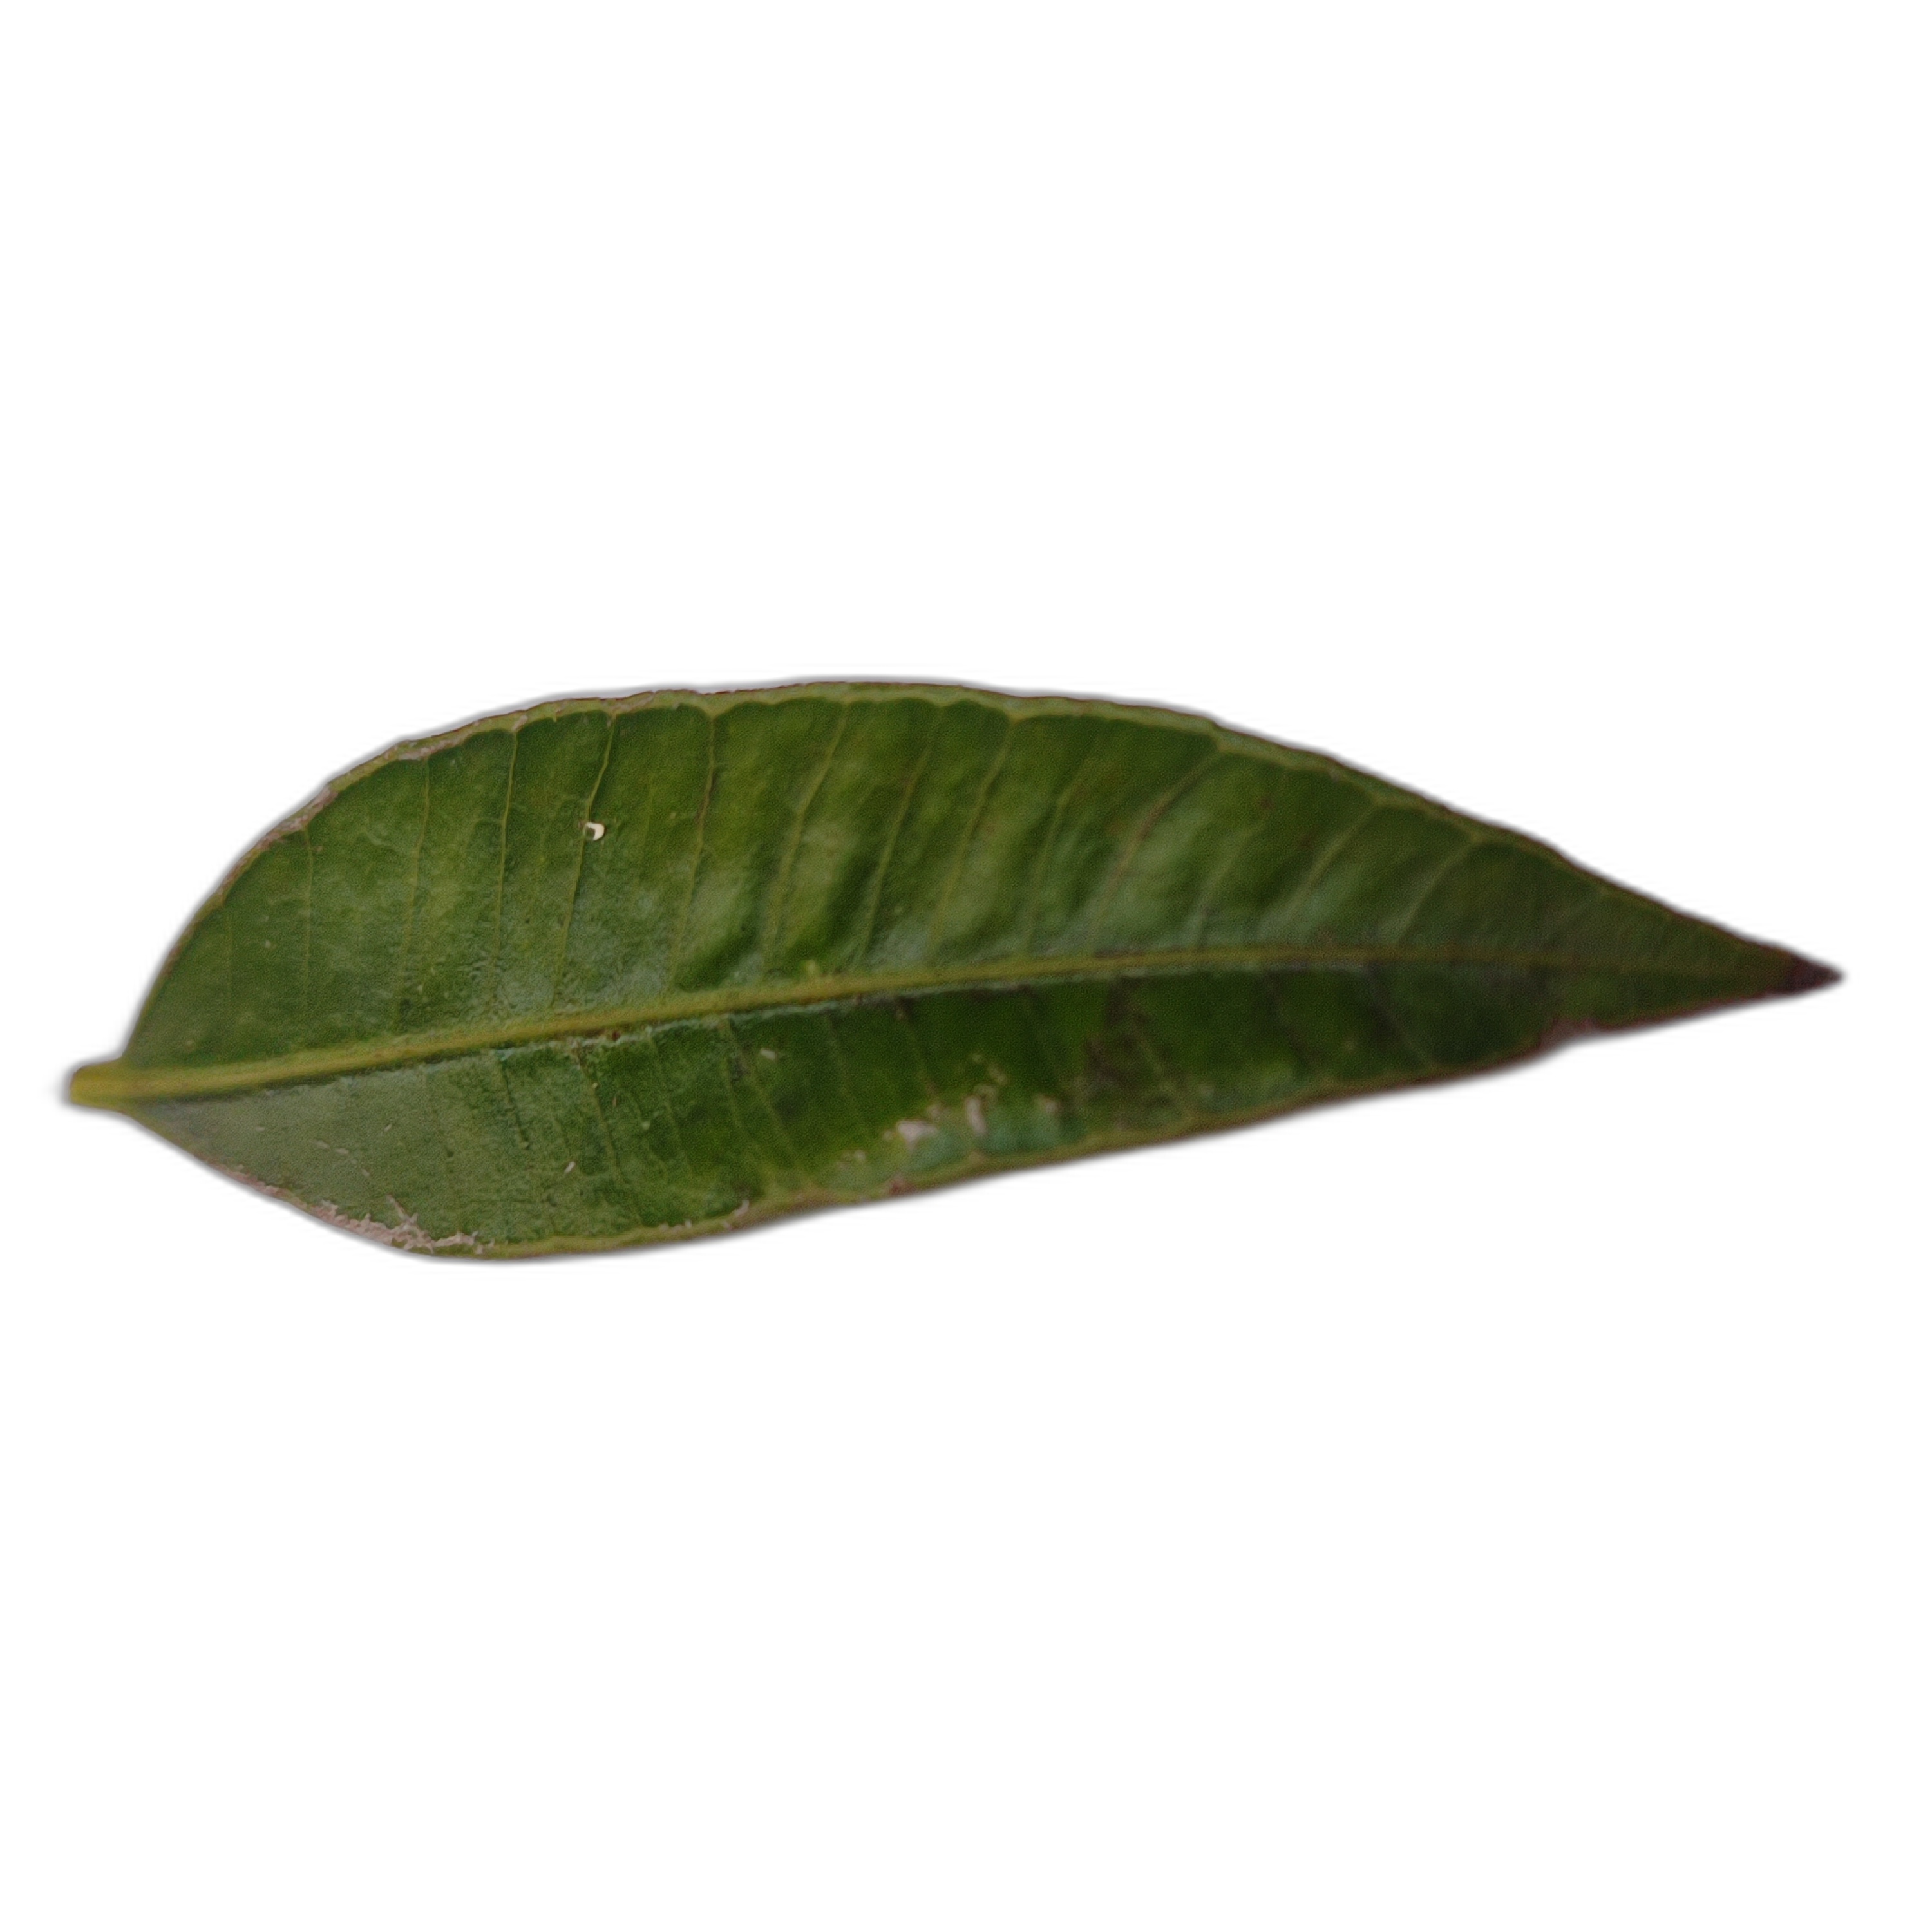
Label: healthy